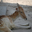
Label: deer